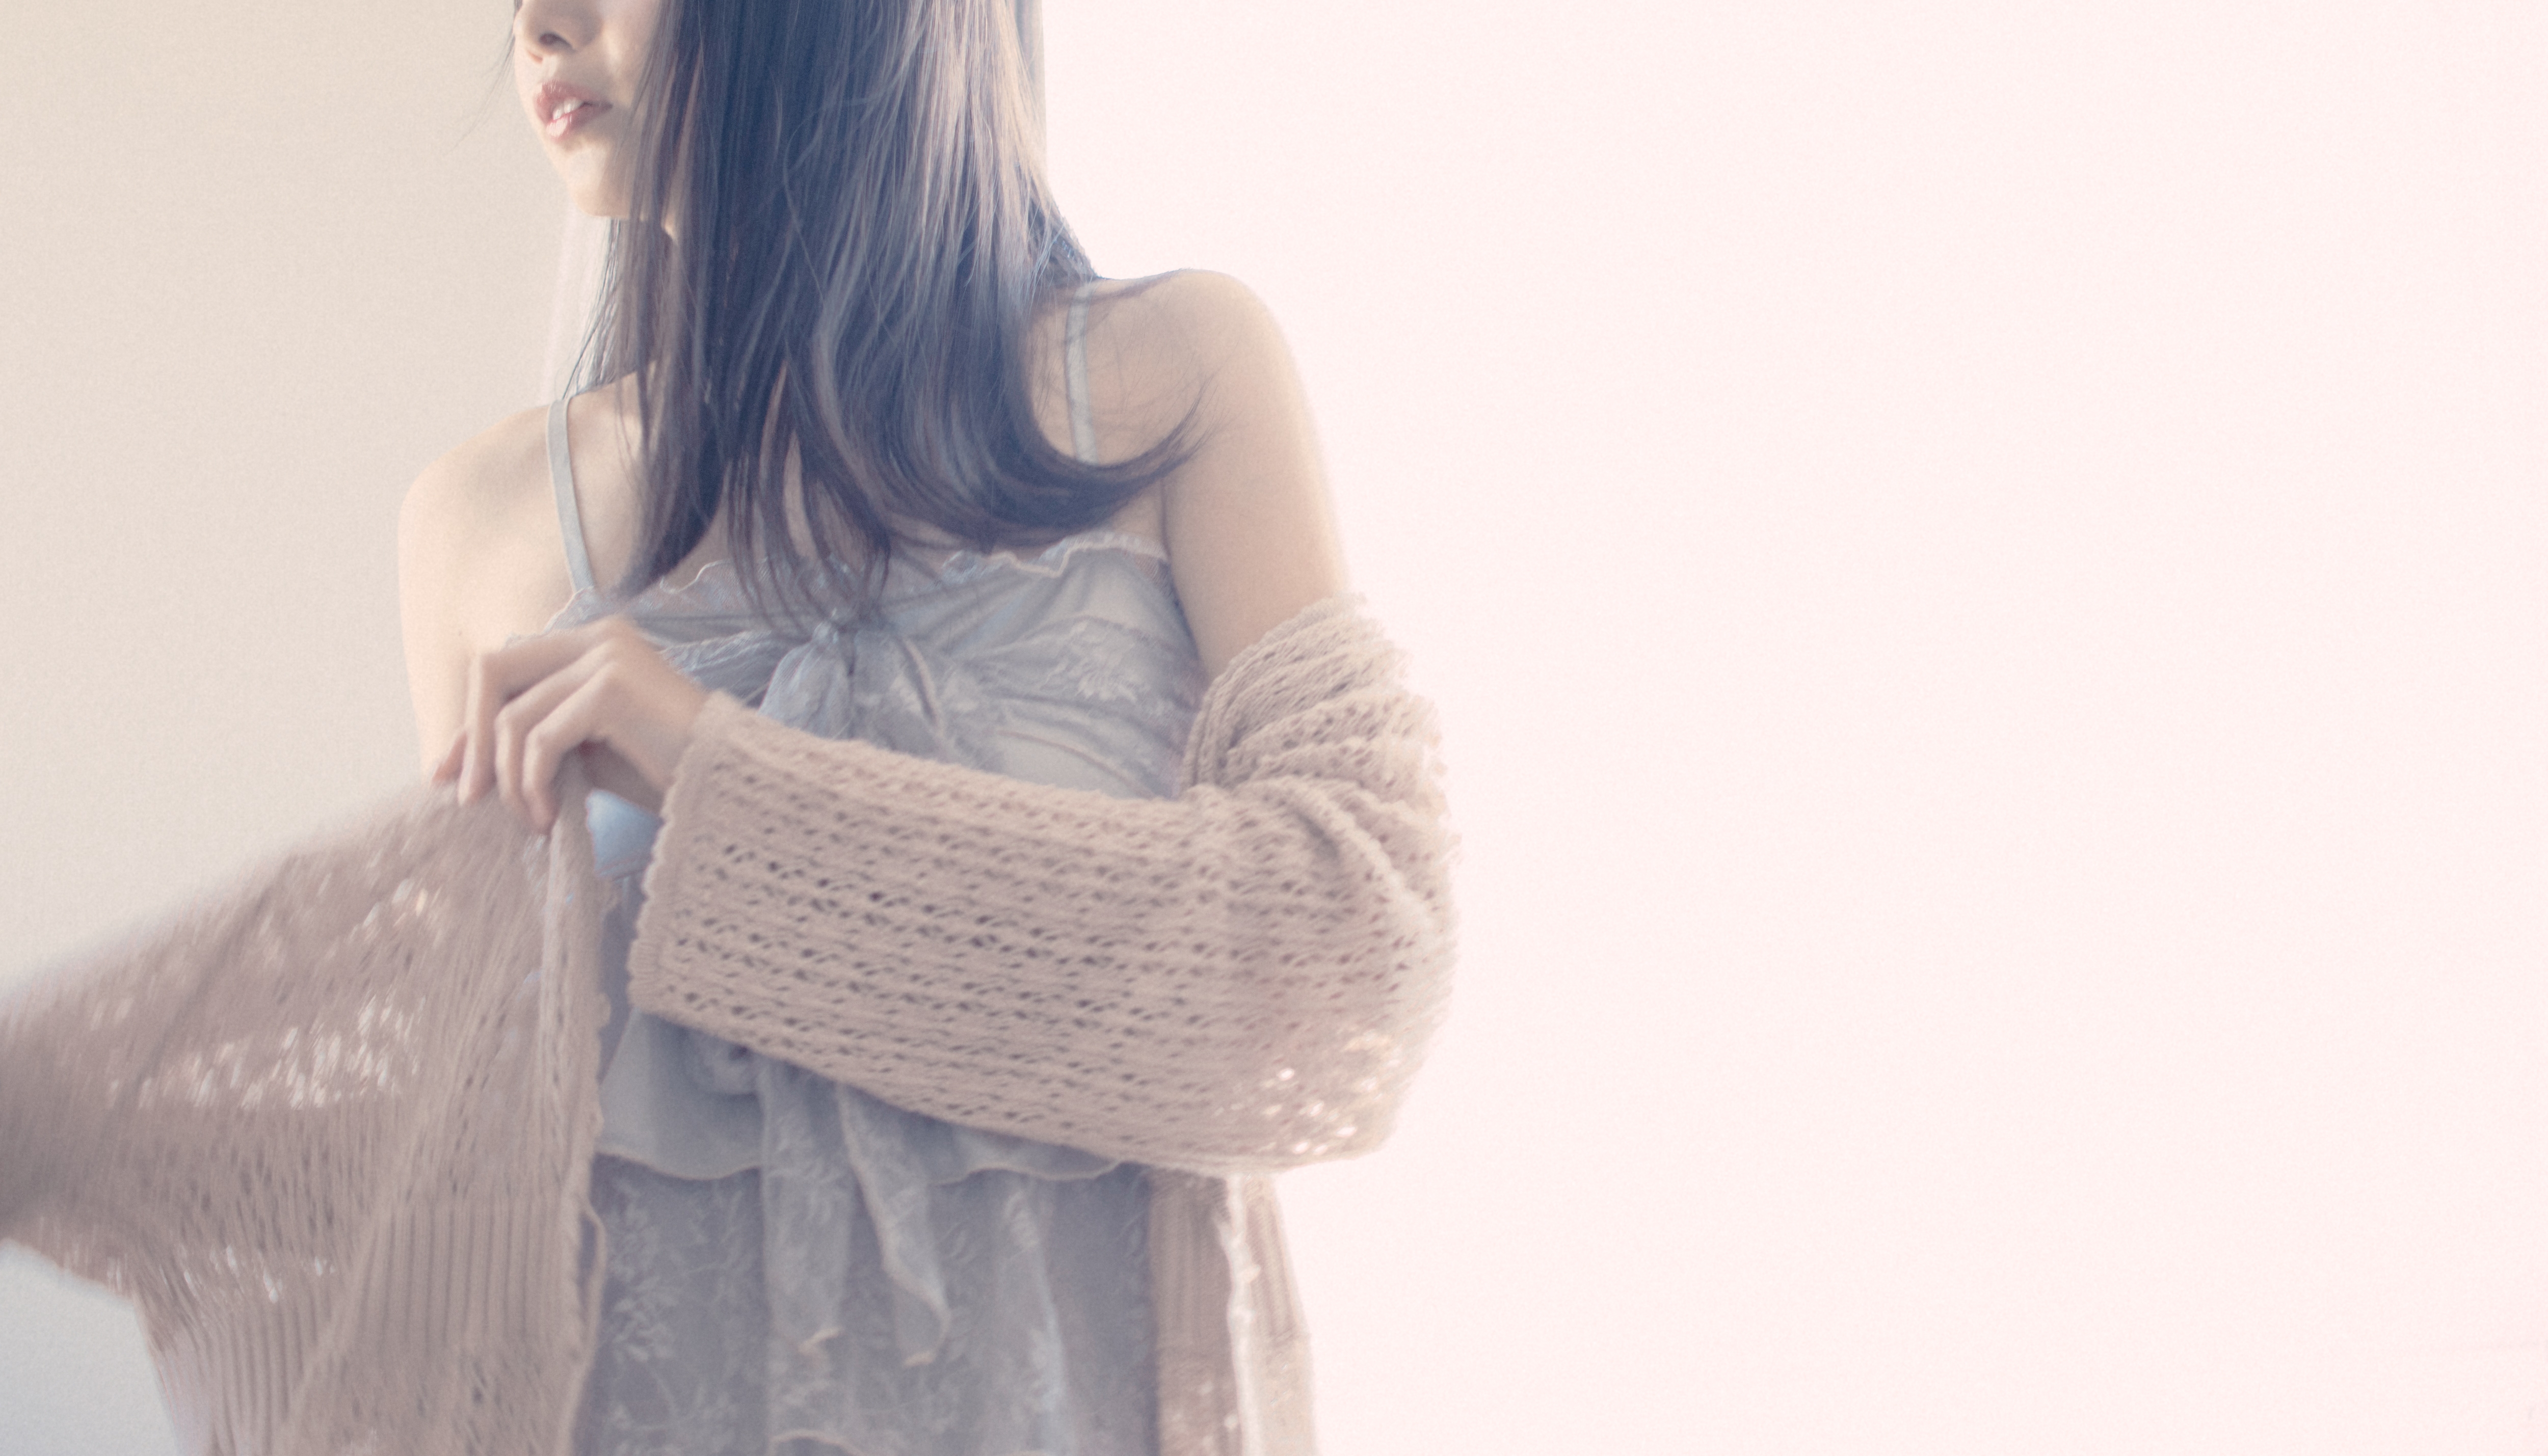
girl, white, hair, shoulder, skin, beauty, yellow, arm, joint, fashion, neck, long hair, outerwear, hand, photography, dress, sitting, smile, sweater, brown hair, fashion accessory, beige, elbow, top, back, black hair